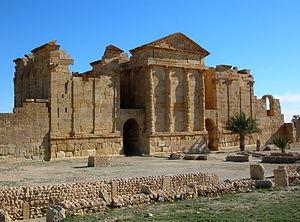
Arrière des temples du Capitole, Sbeïtla, Tunisie